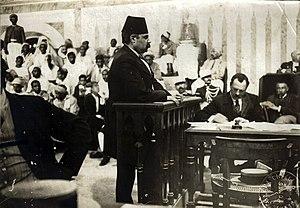
Le mouvement national tunisien désigne, dans sa globalité, le mouvement sociopolitique né au début du XXᵉ siècle, qui mena la lutte contre le protectorat français de Tunisie pour obtenir finalement l'indépendance du pays le 20 mars 1956.
Abdeljelil Zaouche, né le 15 décembre 1873 à La Marsa et décédé le 3 janvier 1947 à Tunis, est un homme politique et homme d'affaires tunisien.
La Tunisie, en forme longue la République tunisienne, est un État d'Afrique du Nord bordé au nord et à l'est par la mer Méditerranée, à l'ouest par l'Algérie avec 965 kilomètres de frontière commune et au sud-sud-est par la Libye avec 459 kilomètres de frontière. Sa capitale Tunis est située dans le nord-est du pays, au fond du golfe du même nom. Plus de 30 % de la superficie du territoire est occupée par le désert du Sahara, le reste étant constitué de régions montagneuses et de plaines fertiles.
L'affaire du Djellaz est une affaire judiciaire tunisienne découlant d'une émeute intervenue les 7 et 8 novembre 1911 autour du cimetière du Djellaz, le plus grand cimetière de Tunis, dont les conséquences ont été dramatiques. Elle s'inscrit dans le contexte de la conquête par l'Italie de la Tripolitaine voisine.